Maserati

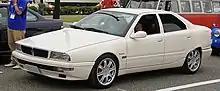
Maserati Quattroporte IV

Meanwhile, the 1973 oil crisis put the brakes on the ambitious expansion of Maserati; demand for fuel-hungry sports cars and grand tourers shrank drastically. Austerity measures in Italy meant that the domestic market contracted by 60–70%. All of the main Italian GT car manufacturers were heavily affected, having to lay off workers in order to empty lots of unsold cars. Maserati received the hardest blow, as its home market sales accounted for over half of the total—in contrast with Ferrari's 20%. In this situation, the only Maserati automobile that continued to sell in appreciable numbers was the small-displacement Merak.